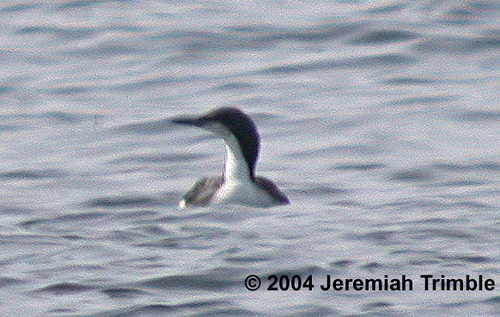
this large water bird has a black crown and back, elongated black bill, black wings, and a white throat, breast, and belly.
this medium sized bird has white feather on its belly to its beak and then changes to black down its back.
a bird with black on the back of the head and back of the body, with white down the front of the neck and breast.
medium to large grey white and black bird with long black beak
this bird has a black crown, a flat bill, and a very long neck
this bird is white with black and has a long, pointy beak.
this particular bird has a belly that is white with black wings
this bird is adept at floating or swimming in water, has a large head and a longer beak.
this bird has a white throat and belly, and a black nape and crown
this grey and whit e bird has grey on its crown, nape, and back. it has white on its throat and breast.
Species: Pacific Loon